Makhdoom Ali Mahimi

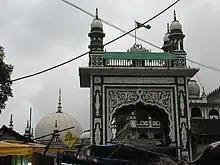
Dargah of Mahimi in Mahim

Makhdoom Ali Mahimi Shafi'i (1372–1431 C.E) was a saint and scholar of international repute. He lived during the time of the Tughlaq dynasty and that of Sultan Ahmed Shah of Gujarat, and was married to the Sultan's sister. He is widely acknowledged for his scholarly treatises, liberal views and humanist ideals. Mahimi was born into a family of Arab travelers from Iraq who had settled down on the island of Mahim known as Nawayath, one of the seven islands that later formed the city of Bombay (now Mumbai).